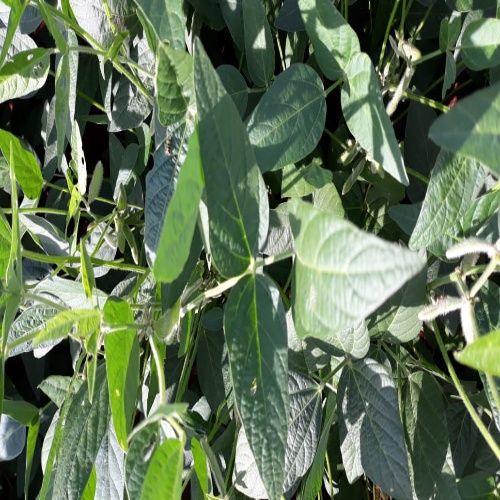
Label: Diabrotica_speciosa